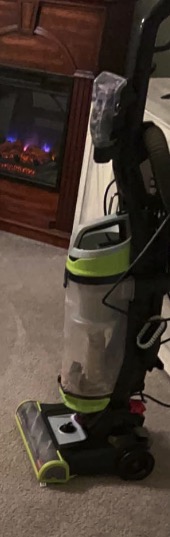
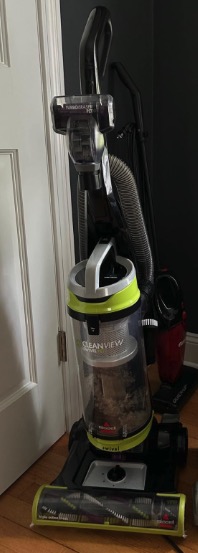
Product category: items_vacuum
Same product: yes